Quincy Antipas

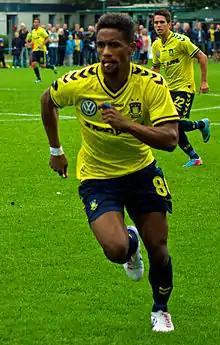
Antipas with Brondby

Quincy Antipas (born 20 April 1984) is a Zimbabwean retired footballer who played as a forward.